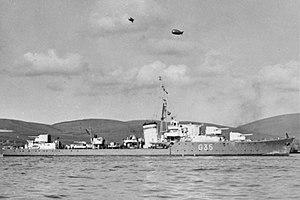
Le HMS Marne est un destroyer de classe M construit pour la Royal Navy pendant la Seconde Guerre mondiale.
La classe L et M est une série de 16 destroyers construite pour la Royal Navy et lancée entre 1939 et 1942. Elle a servi durant la Seconde Guerre mondiale.